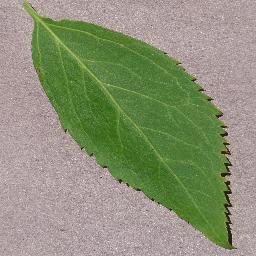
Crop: cherry
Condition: (including_sour)_healthy